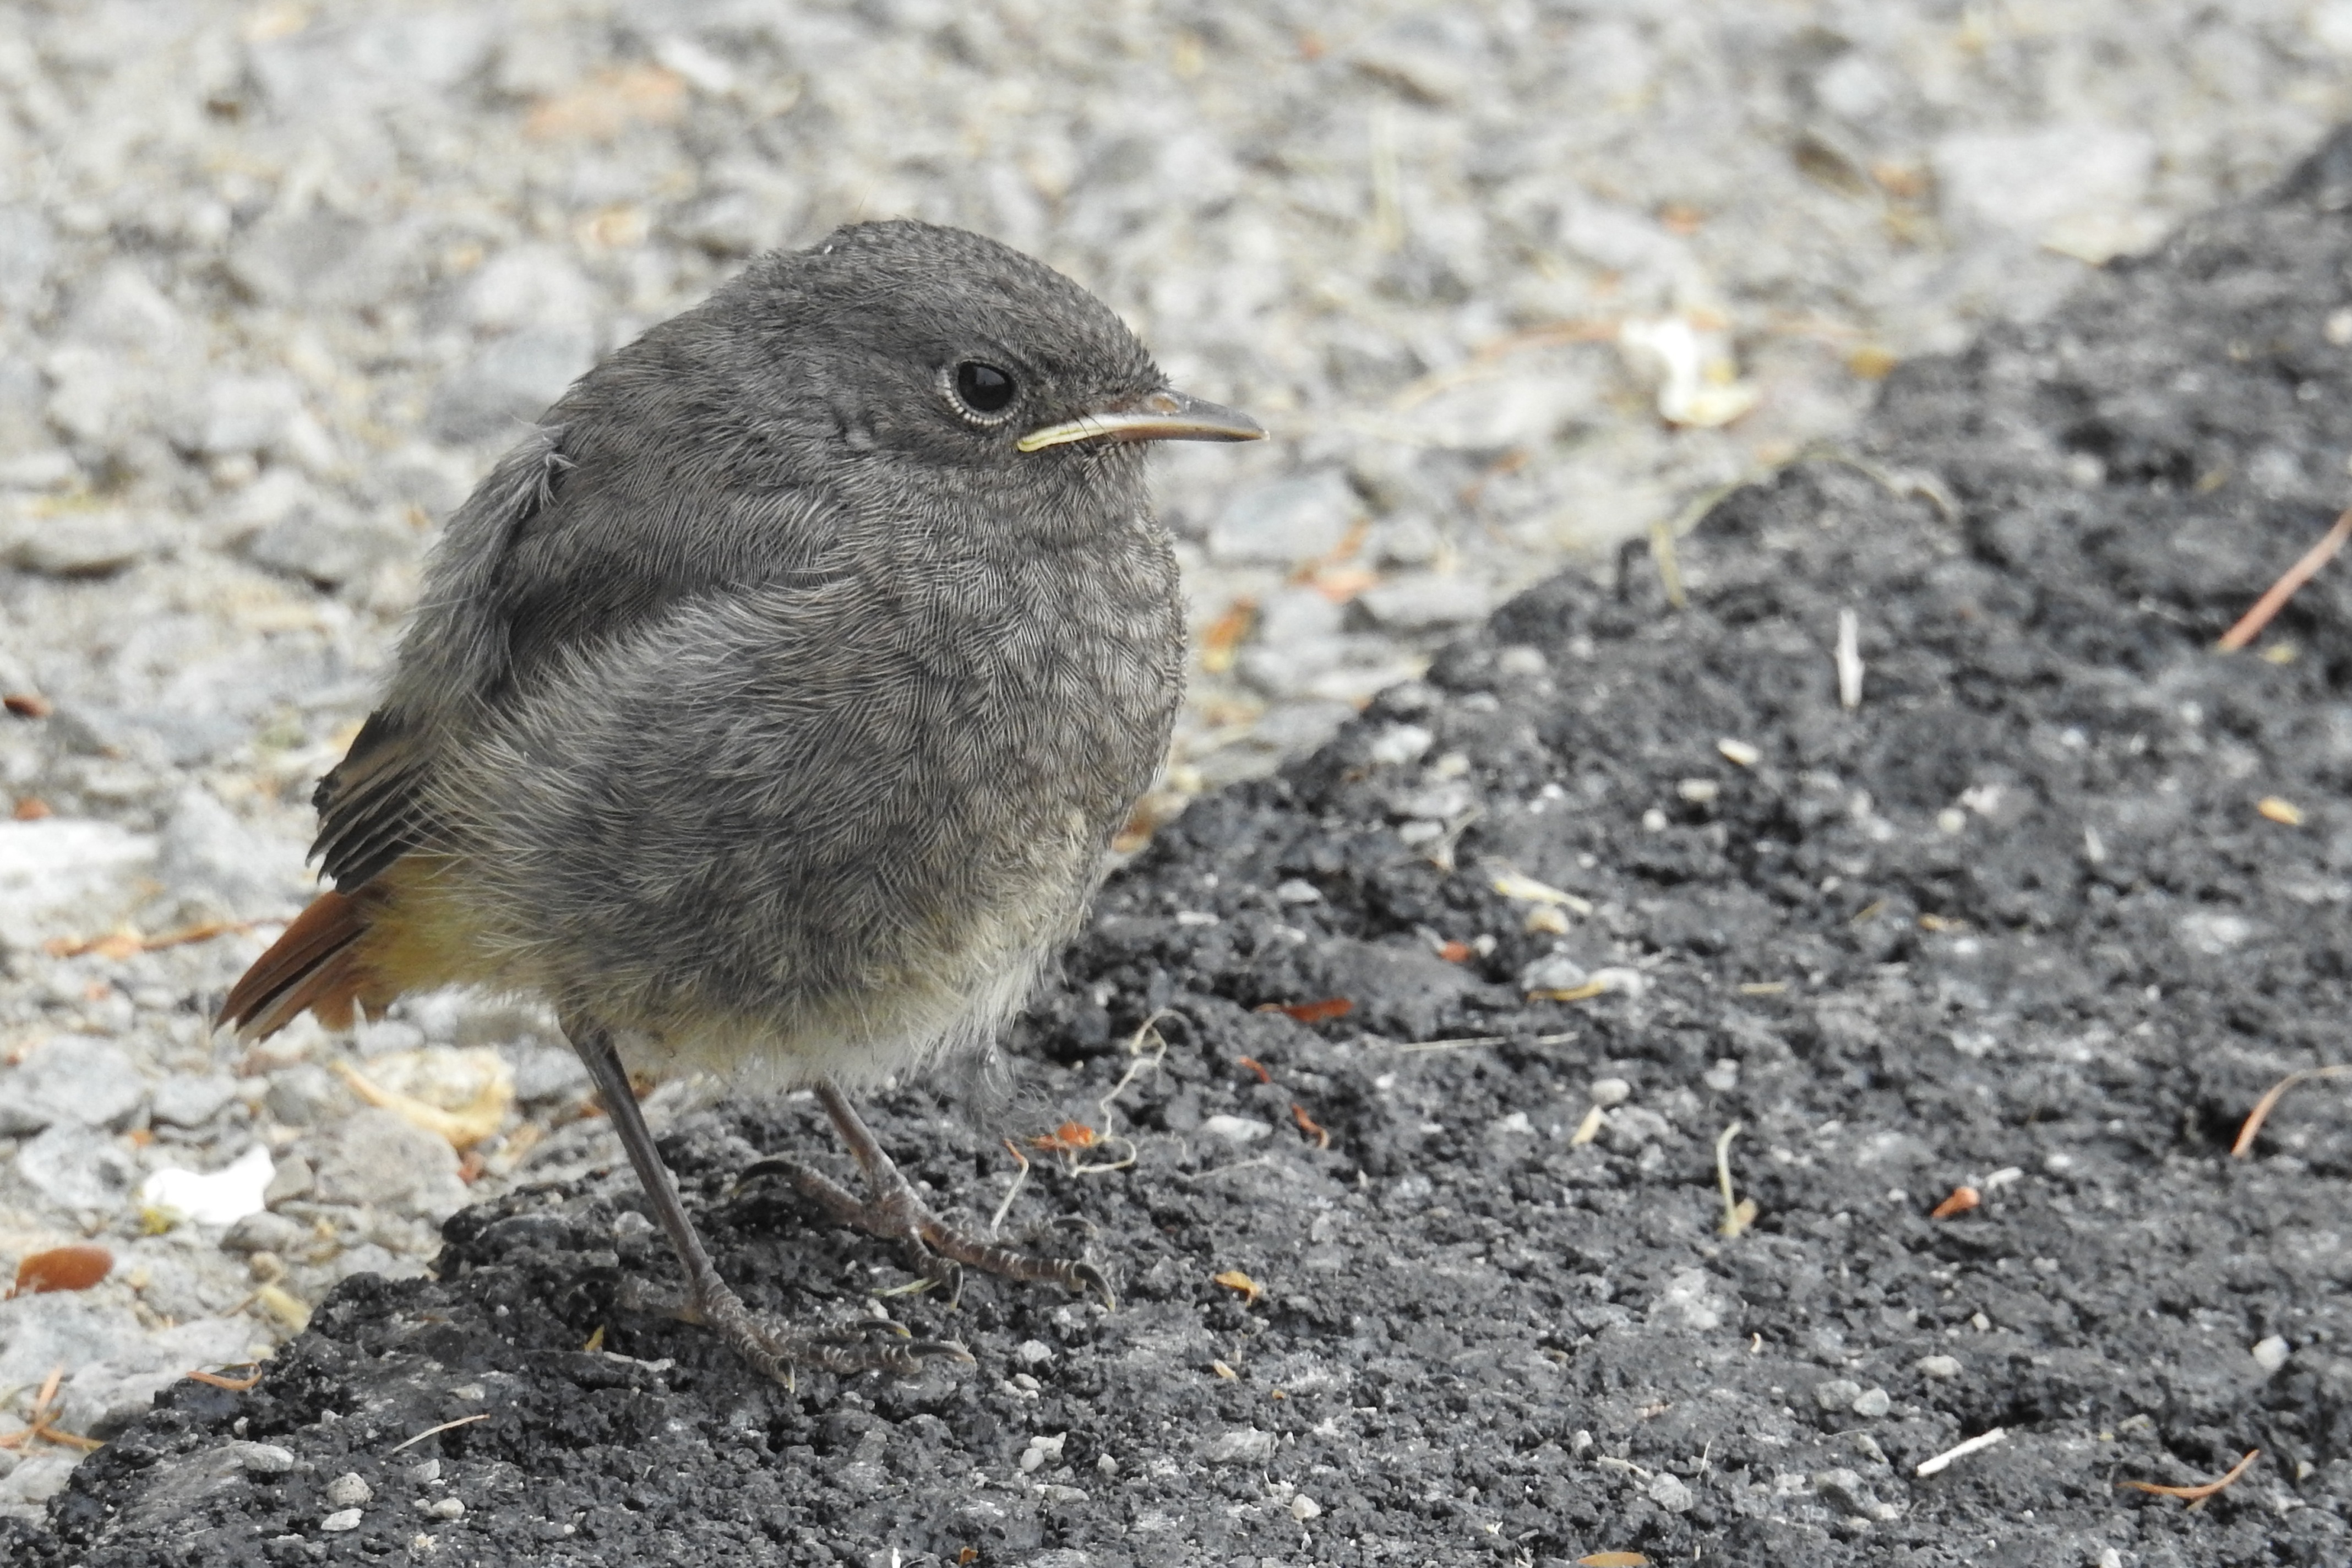
nature, bird, wildlife, young, spring, fluffy, beak, close, robin, fauna, roadside, vertebrate, junco, blackbird, young bird, rotschwaenzchen, old world flycatcher, perching bird, emberizidae, cinclidae